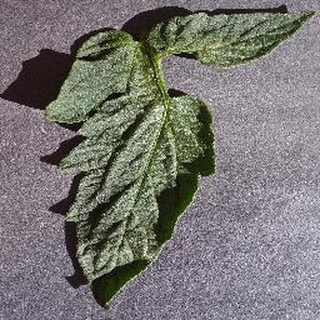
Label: healthy_tomato